Fustani (song)

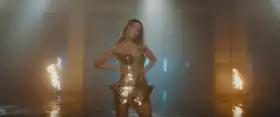
A screenshot of a scene in the music video portraying Elvana in a gold dress. She further wore five different outfits, created by Valdrin Sahiti, throughout the clip.

An accompanying music video for "Fustani" was premiered onto the official YouTube channel of Elvana Gjata on 29 June 2019, where it has since amassed a total of 30 million views. Upon its release, the video was trending at number one on YouTube in Switzerland. Filmed in the outskirts of Istanbul, it was directed by Turkish director Emir Khalilzadeh of the Astronot Film in Turkey.